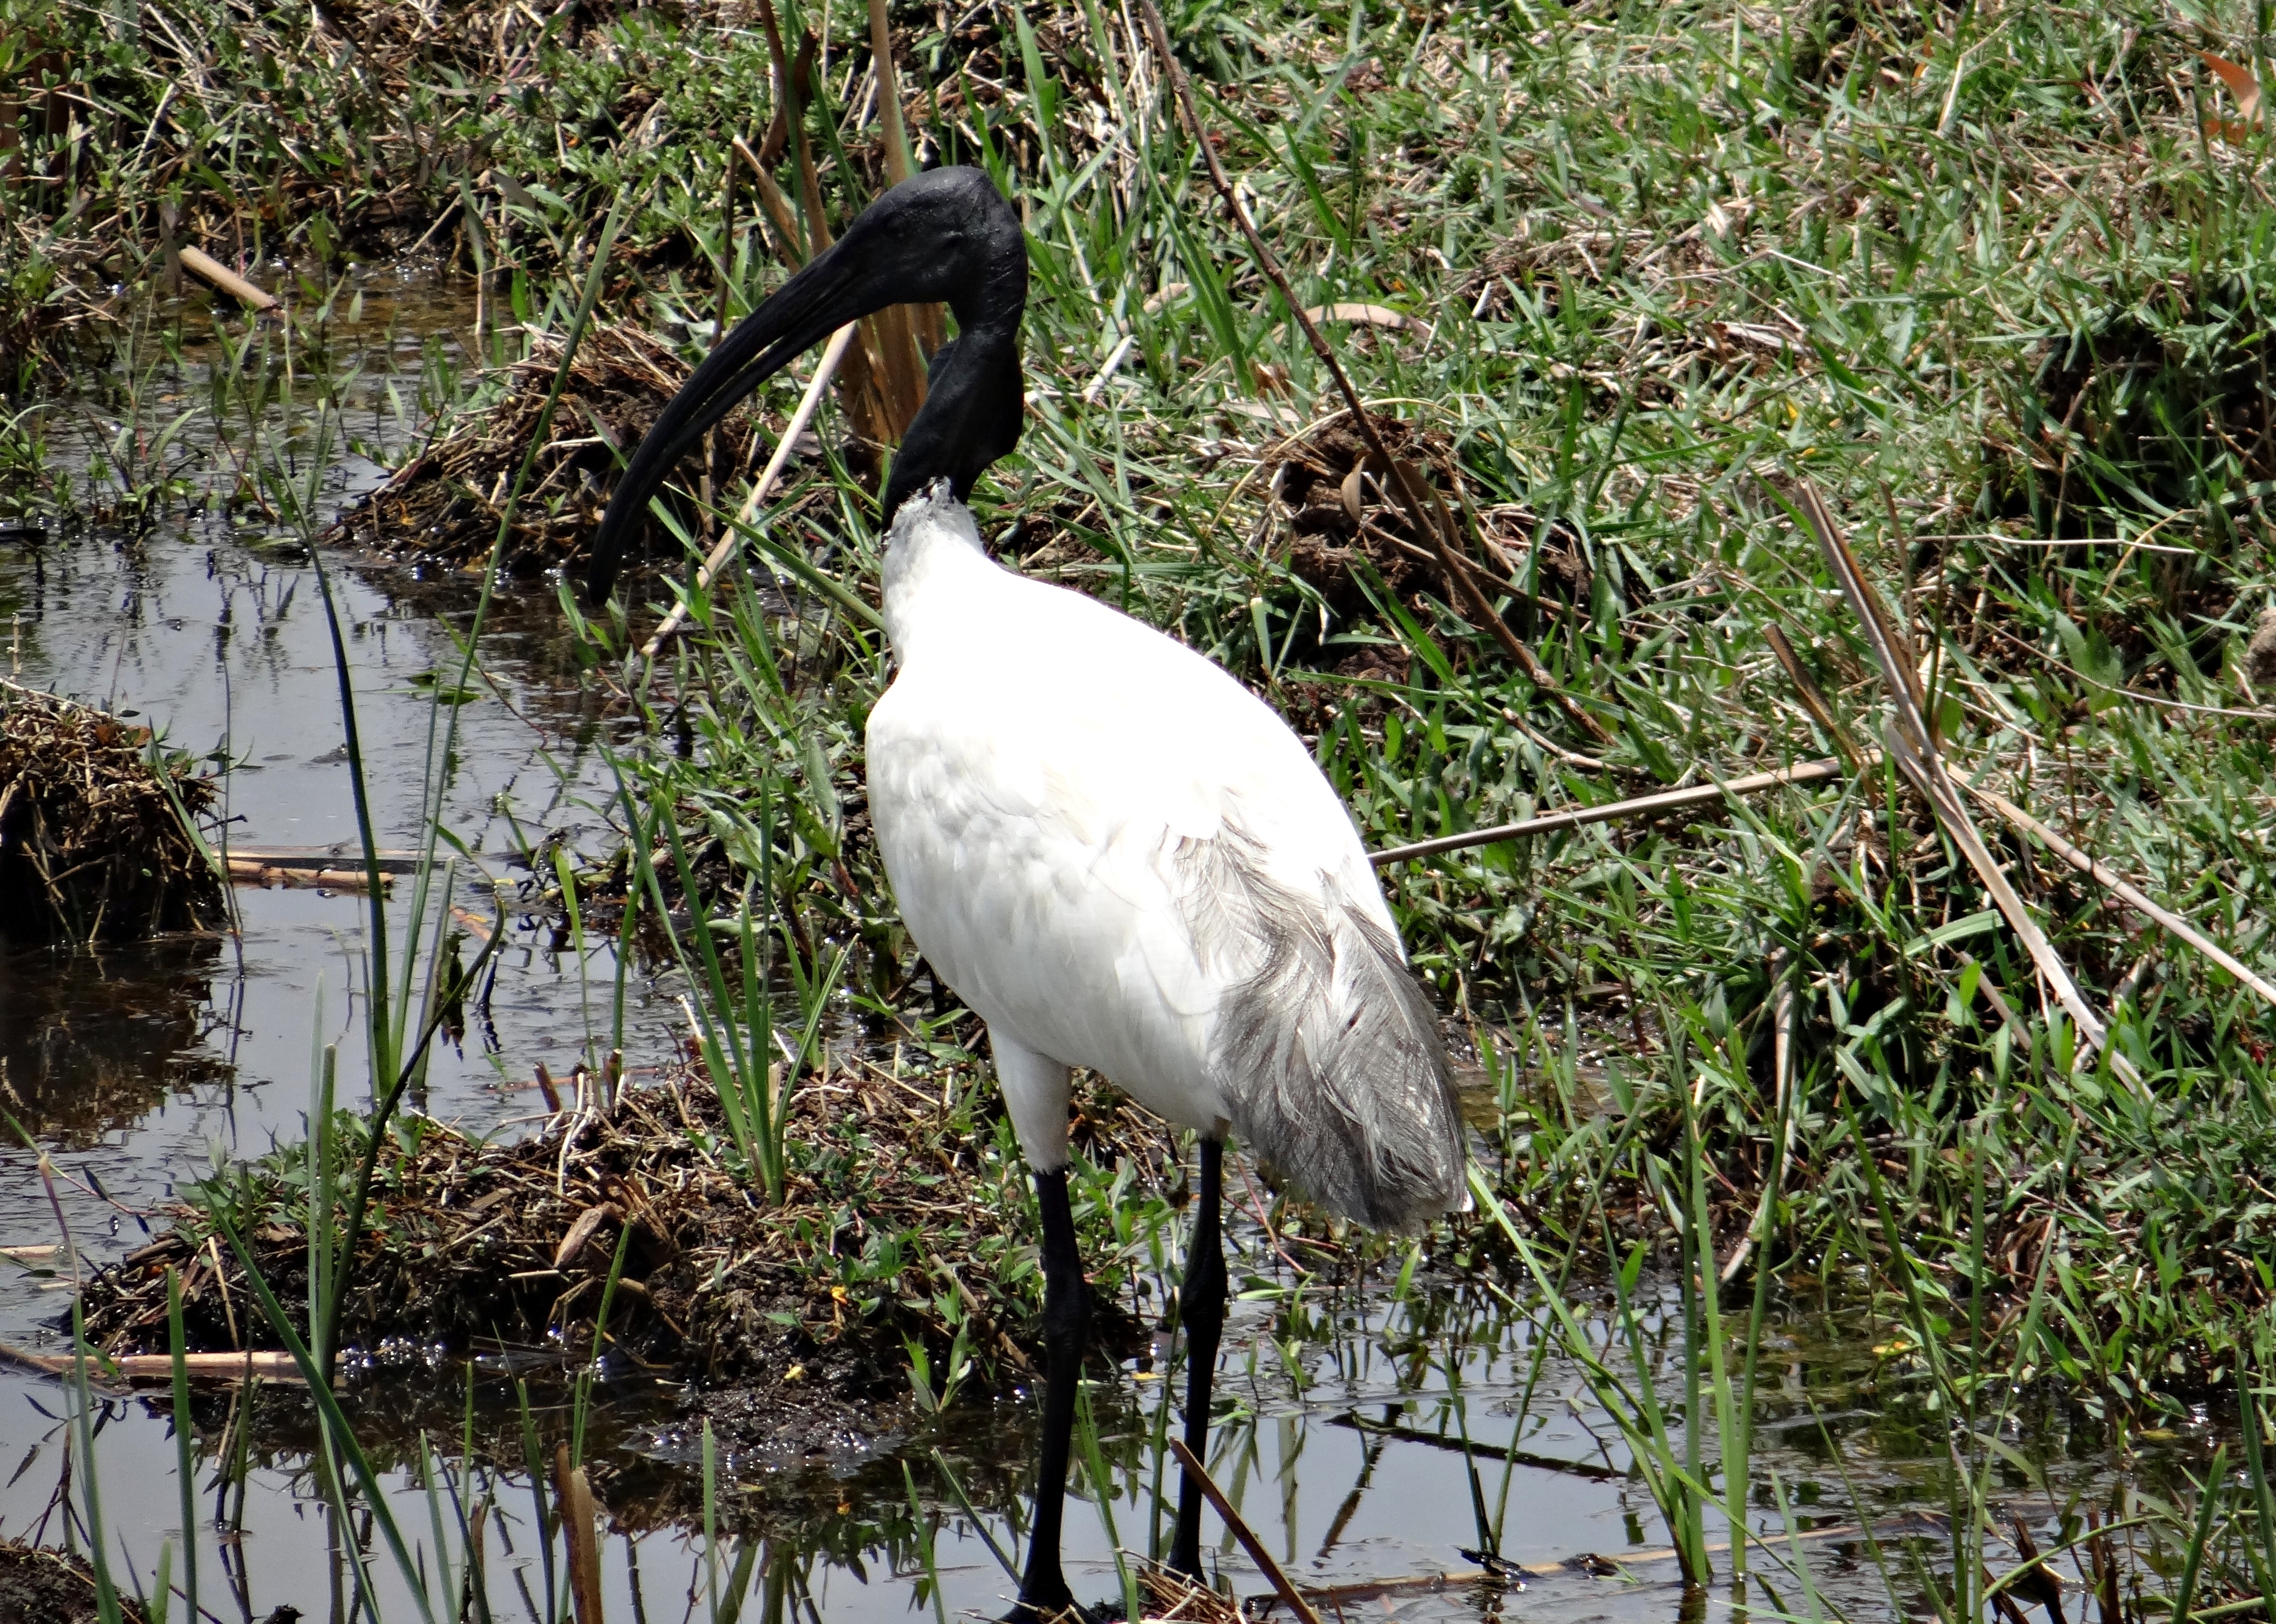
bird, wildlife, beak, fauna, wetland, vertebrate, india, habitat, heron, ibis, water bird, wader, black headed ibis, oriental white ibis, threskiornis melanocephalus, threskiornithidae